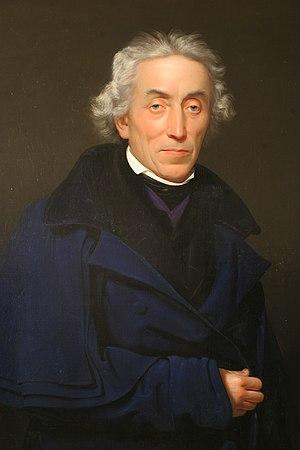
Josef Dobrovský, né le 17 août 1753 à Balassagyarmat en Hongrie et mort le 6 janvier 1829 à Brünn, est un philologue, historien, grammairien, fondateur de la slavistique moderne, originaire du royaume de Bohême.